Ma'ayan Harod

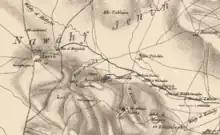
Ain Jalut in the 1870s PEF Survey of Palestine, surrounded by Zerin to the northwest, Qumya to the northeast, and Nuris and Rihaniyeh to the southeast

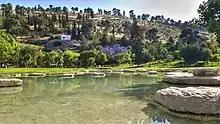
Ma'ayan Harod, 2017

Ma'ayan Harod or Ain Jalut ( "", or , and ) is an all-year spring in the Harod Valley (the easternmost part of the Jezreel Valley) on the northwest corner of Mount Gilboa, that was the location of the 13th-century Battle of Ain Jalut. This was a major turning point in world history that saw the Mamluks inflict the first of two defeats on the Mongols that ultimately halted their invasion of the Levant and Egypt.